Skaði

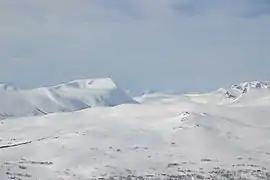
A light snowdrift in the mountains of Norway

Another figure by the name of Skaði who appears in the first chapter of "Völsunga saga". In the chapter, this Skaði—who is male—is the owner of a thrall by the name of Breði. Another man, Sigi—a son of Odin—went hunting one winter with the thrall. Sigi and the thrall Breði hunted throughout the day until evening, when they compared their kills. Sigi saw that the thrall's kills outdid his own, and so Sigi killed Breði and buried Breði's corpse in a snowdrift.